Three Forks (Oregon)

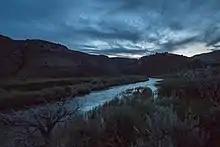
Three Forks Recreation Site

It was the site of the Battle of Three Forks during the Snake War, May 27–28, 1866. Remains of a historical military road built to access the area are still visible on the canyon's west side.